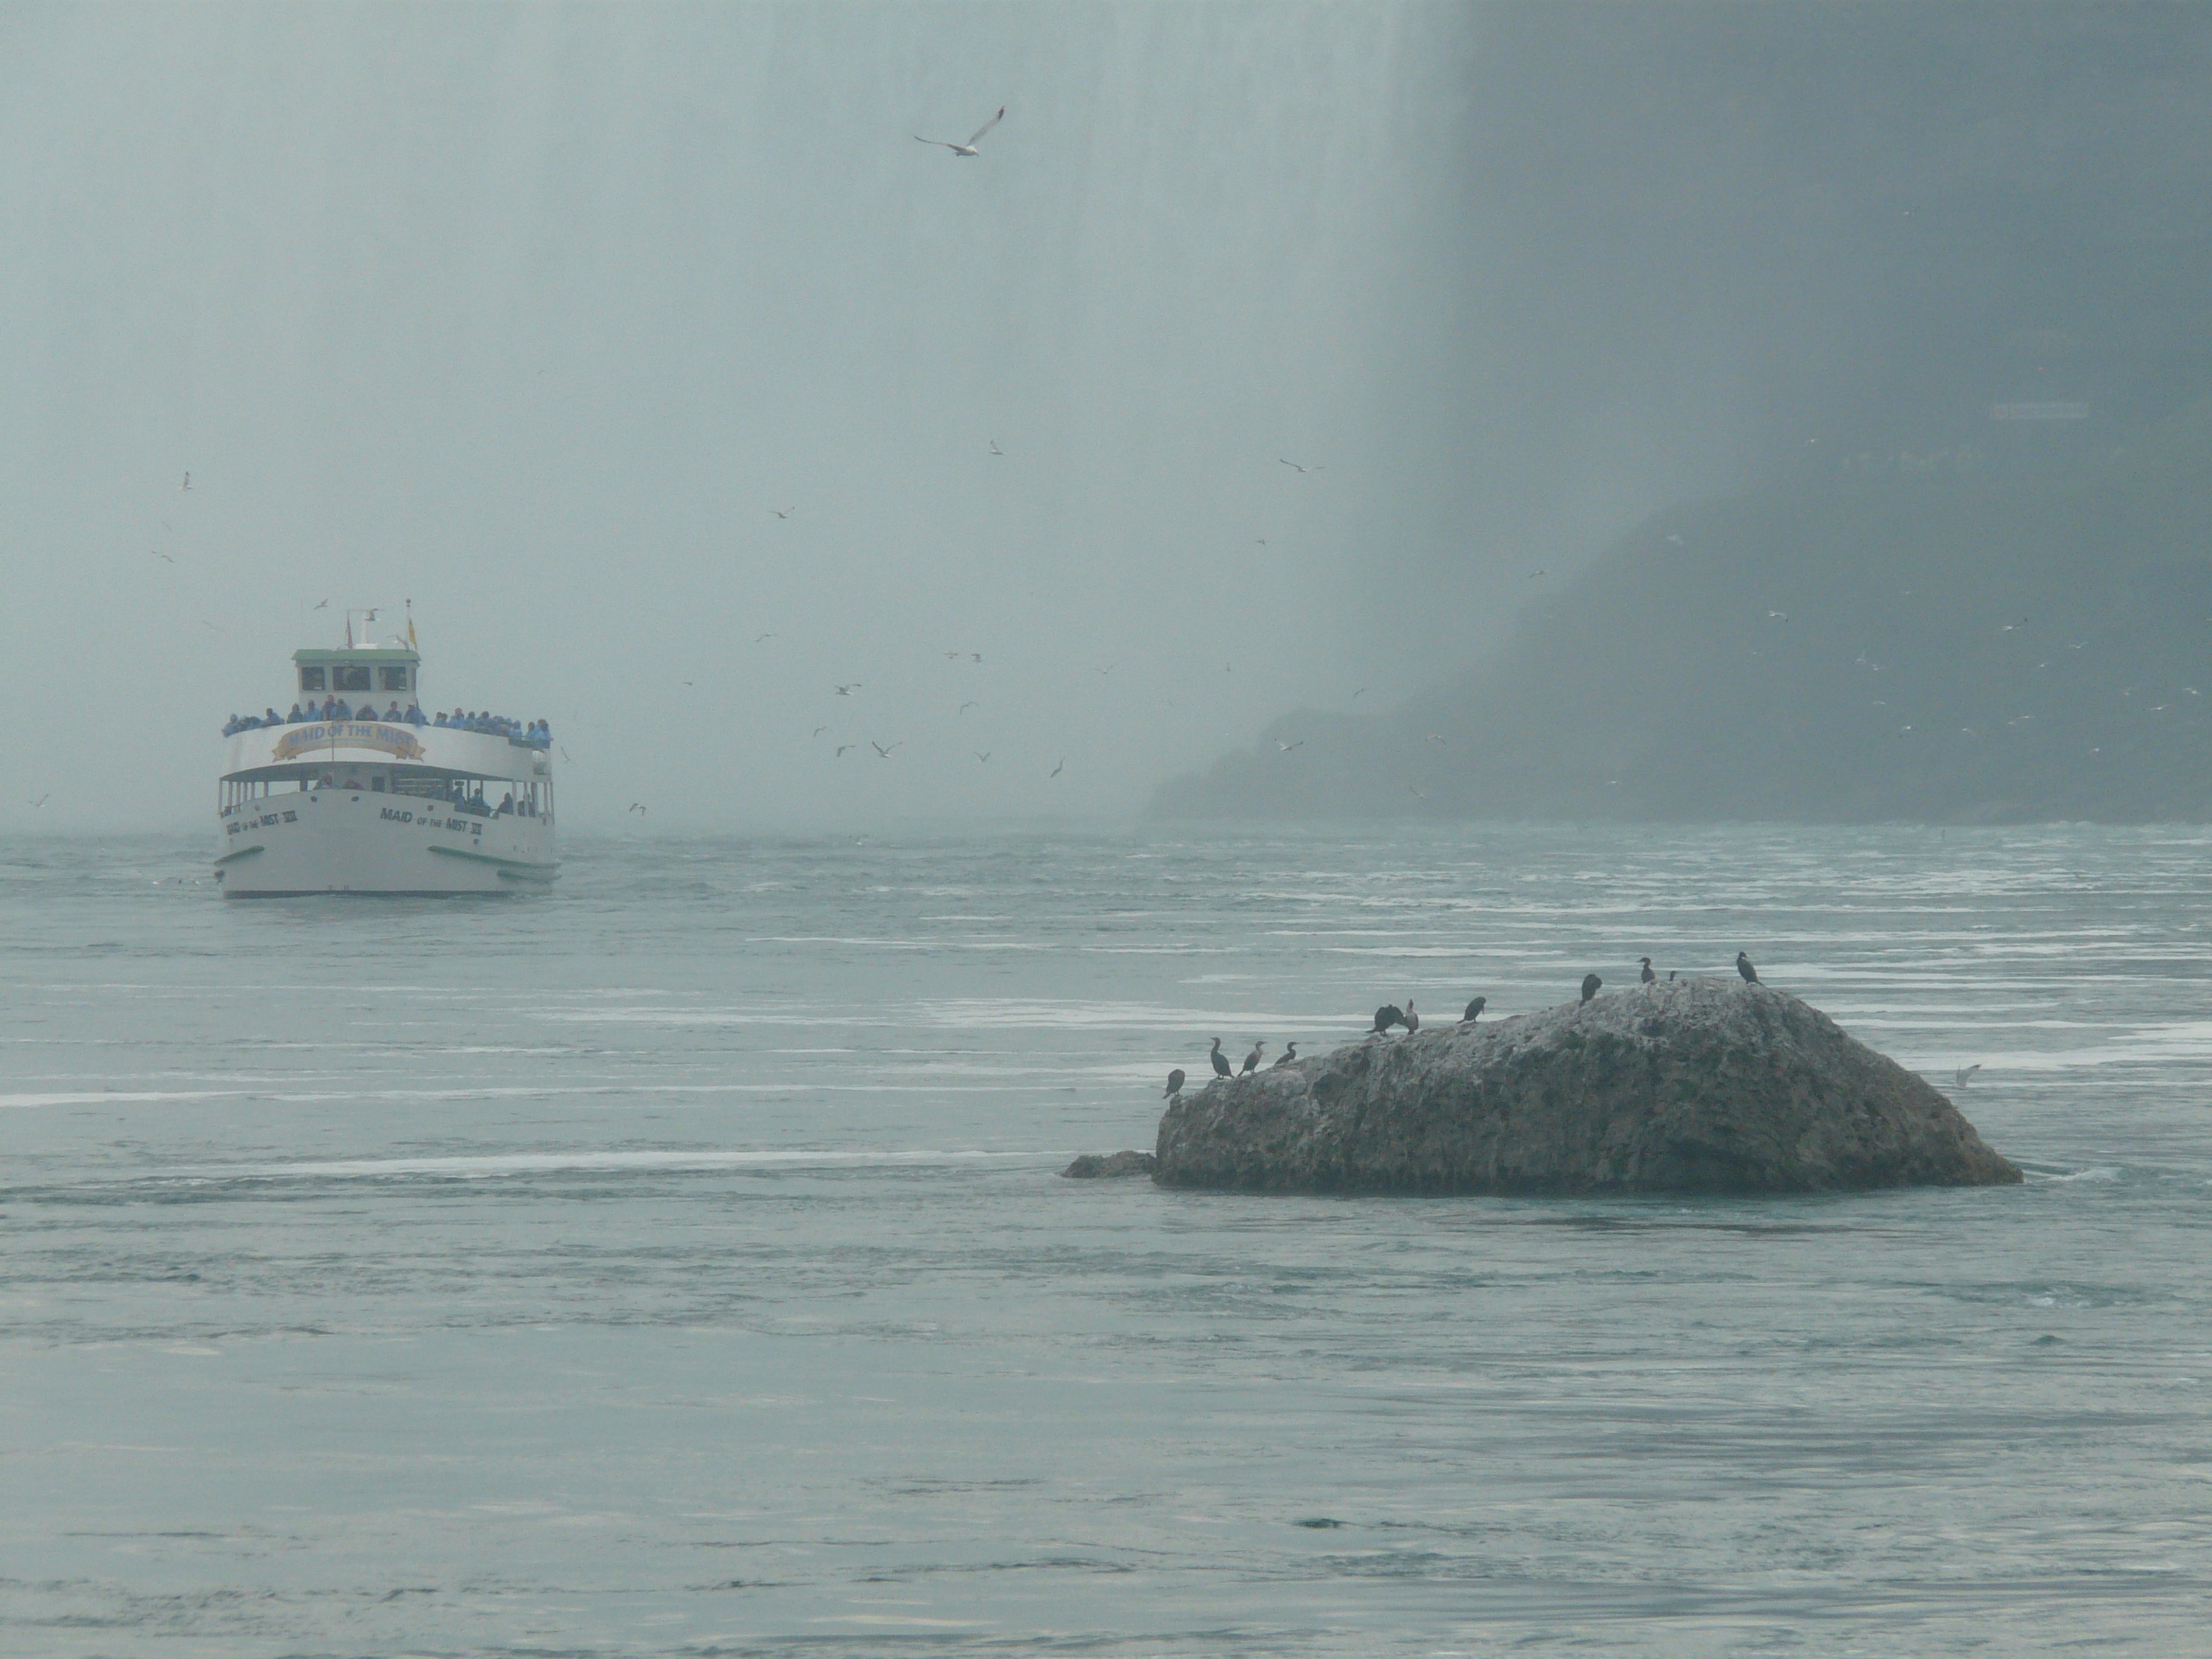
sea, coast, water, ocean, waterfall, fog, wave, city, new york, ship, new york city, boot, vehicle, nyc, spray, weather, usa, arctic, canada, ny, channel, ontario, niagara, border, watercraft, niagara falls, arctic ocean, boat trip, united amsterdam, atmospheric phenomenon, wind wave